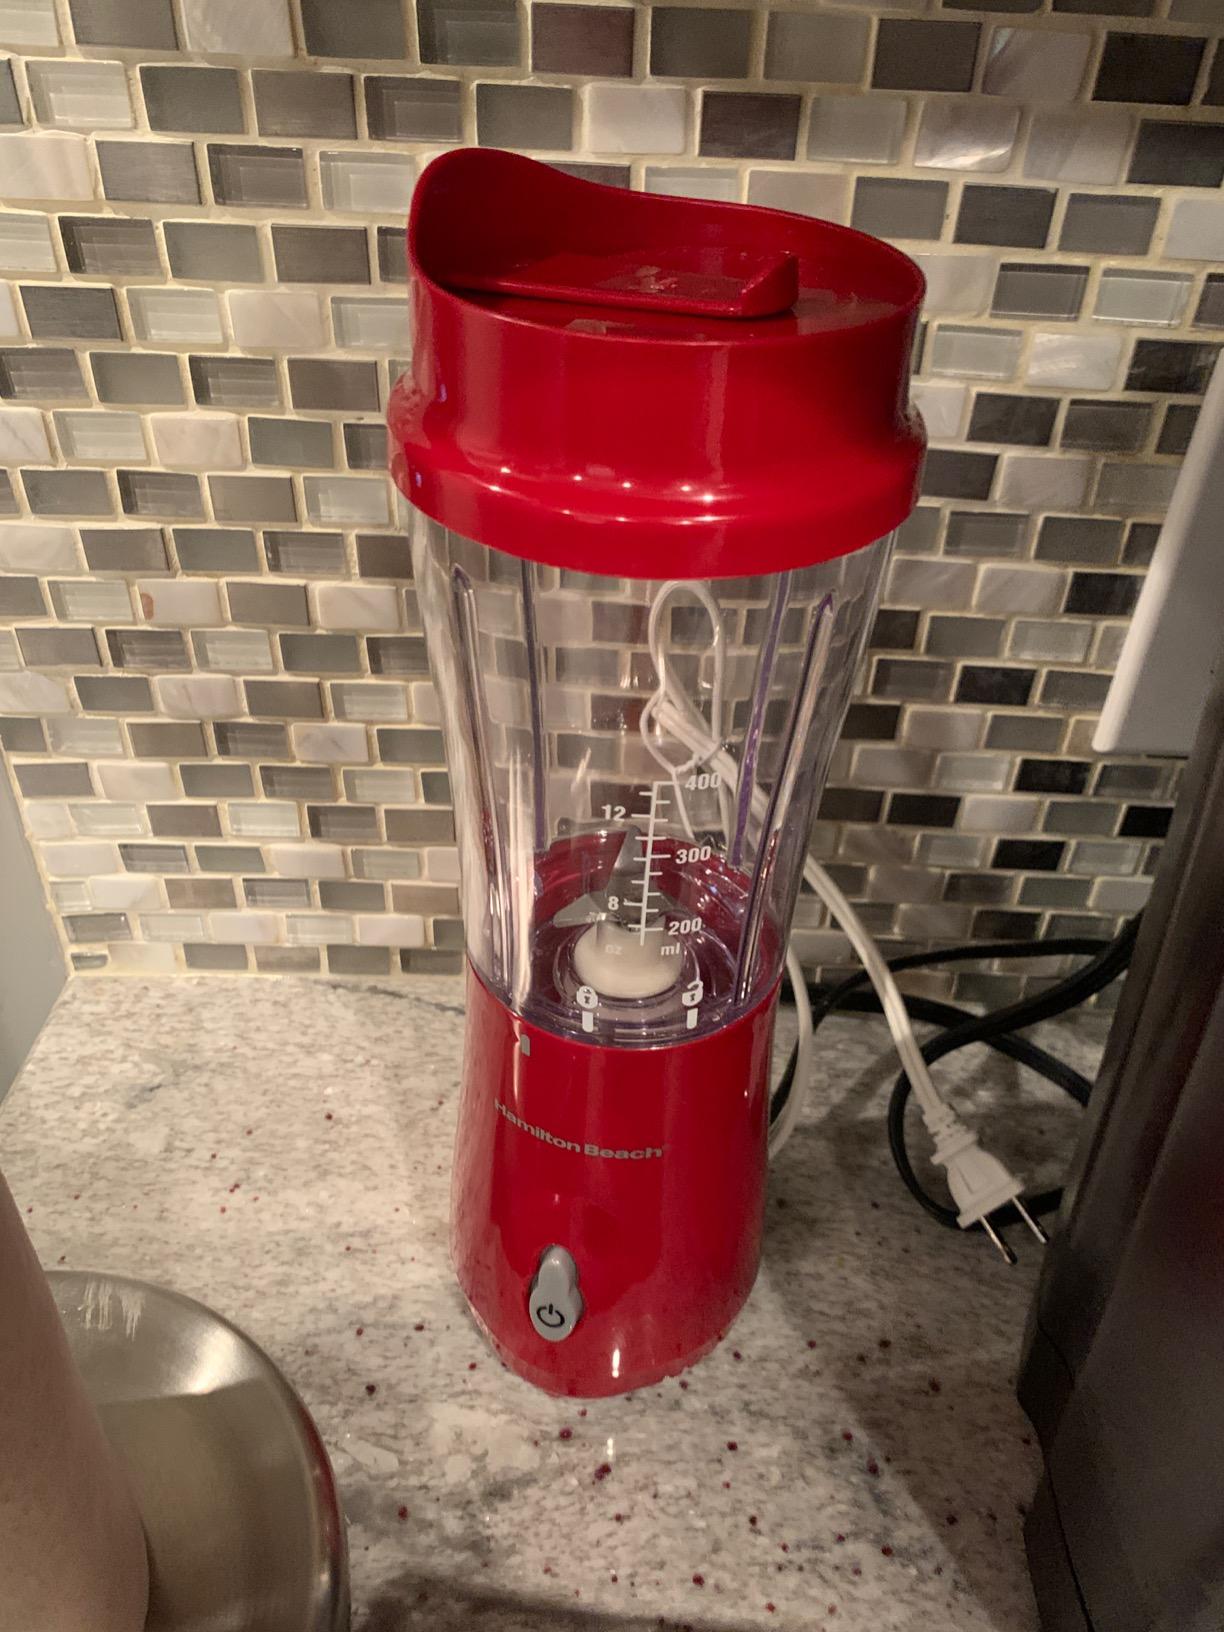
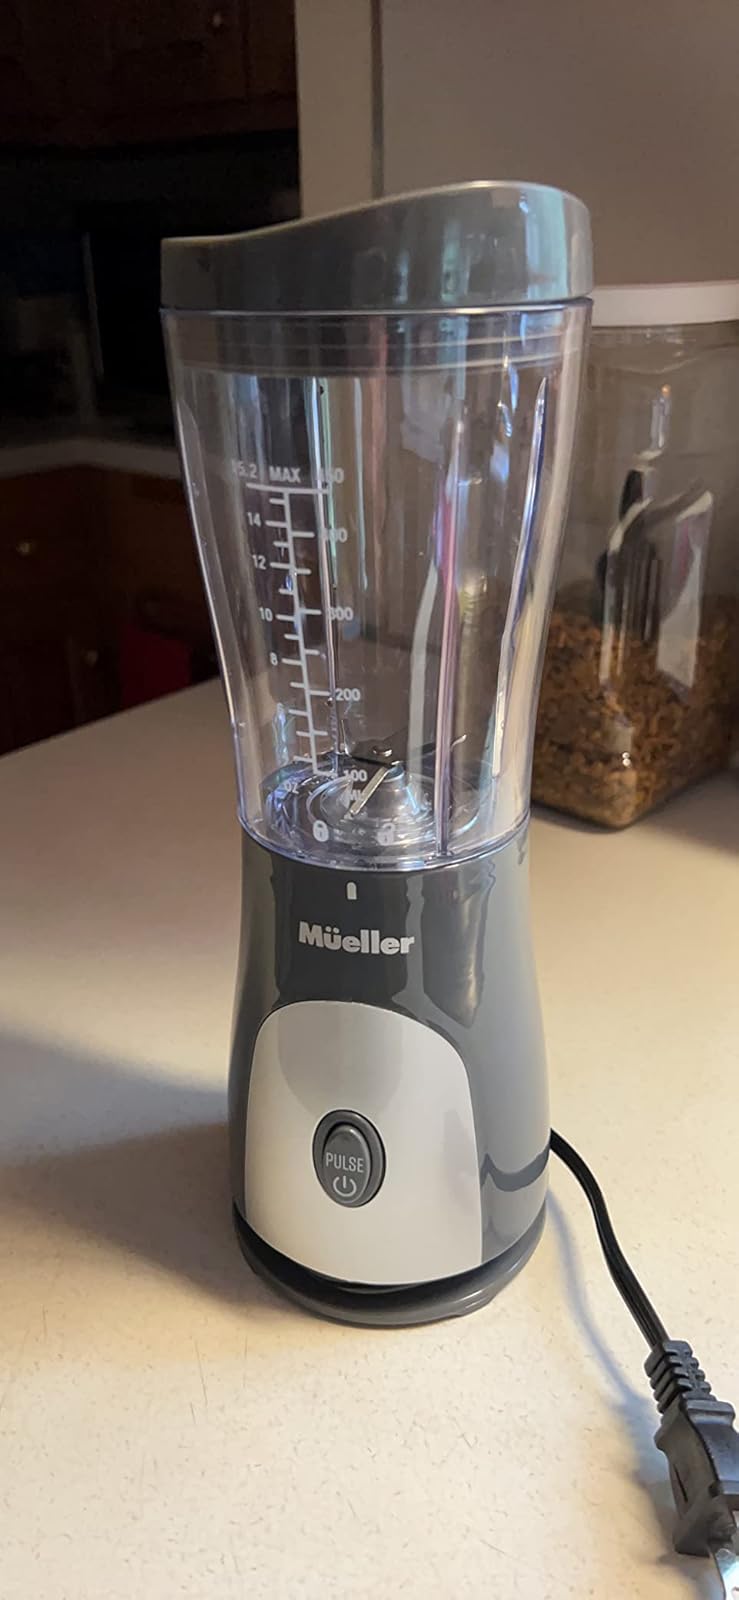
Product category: items_blender
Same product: no